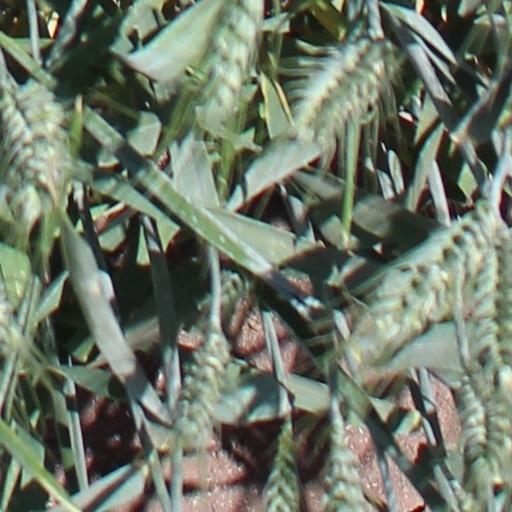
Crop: wheat